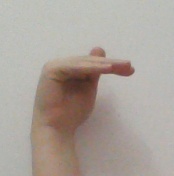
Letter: khaa